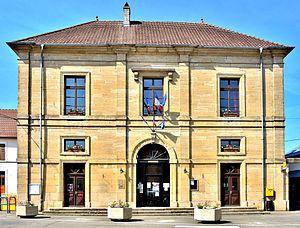
Façade de la mairie de Mailley-et-Chazelot. Haute-Saône